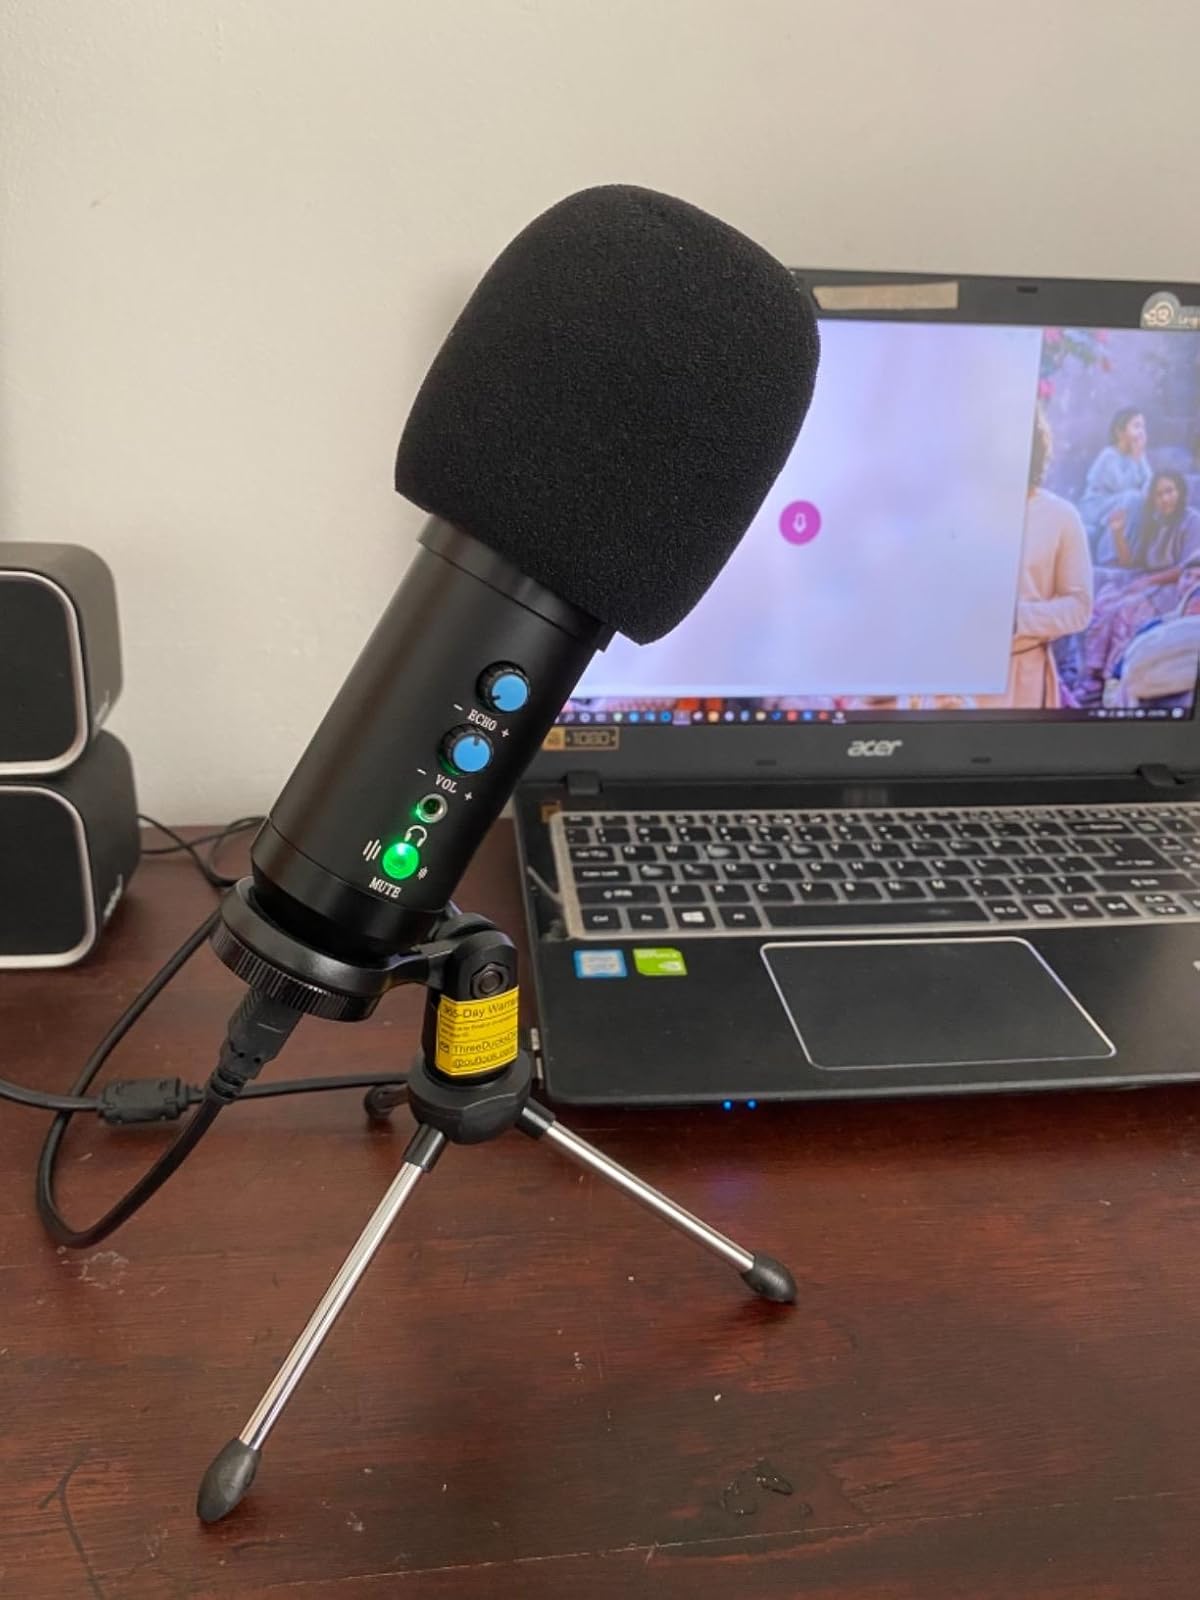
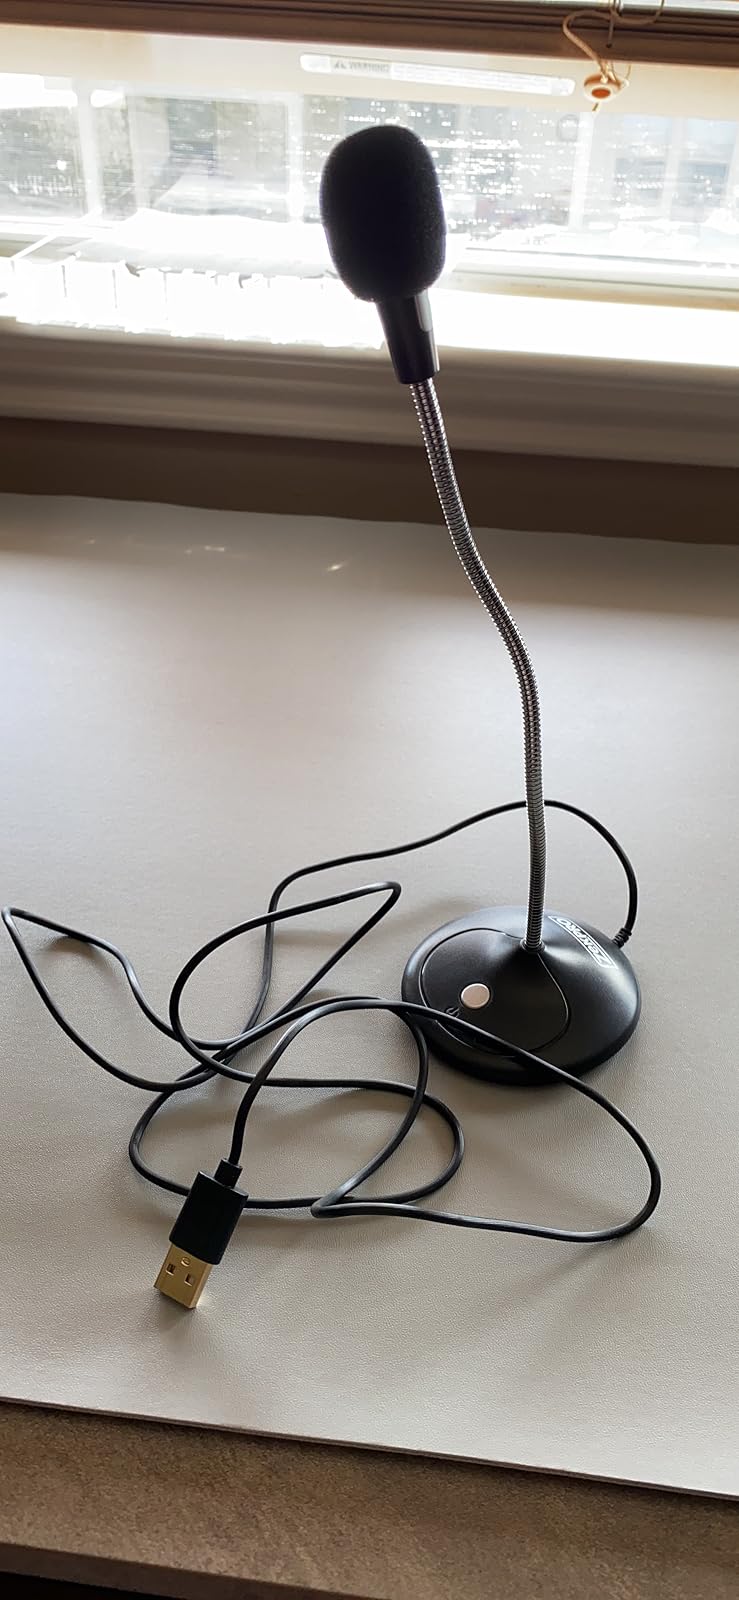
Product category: microphone
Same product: no